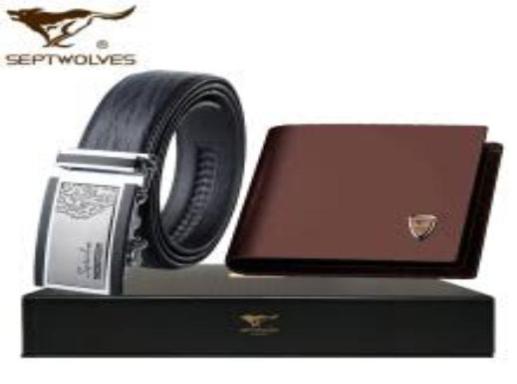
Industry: Clothes